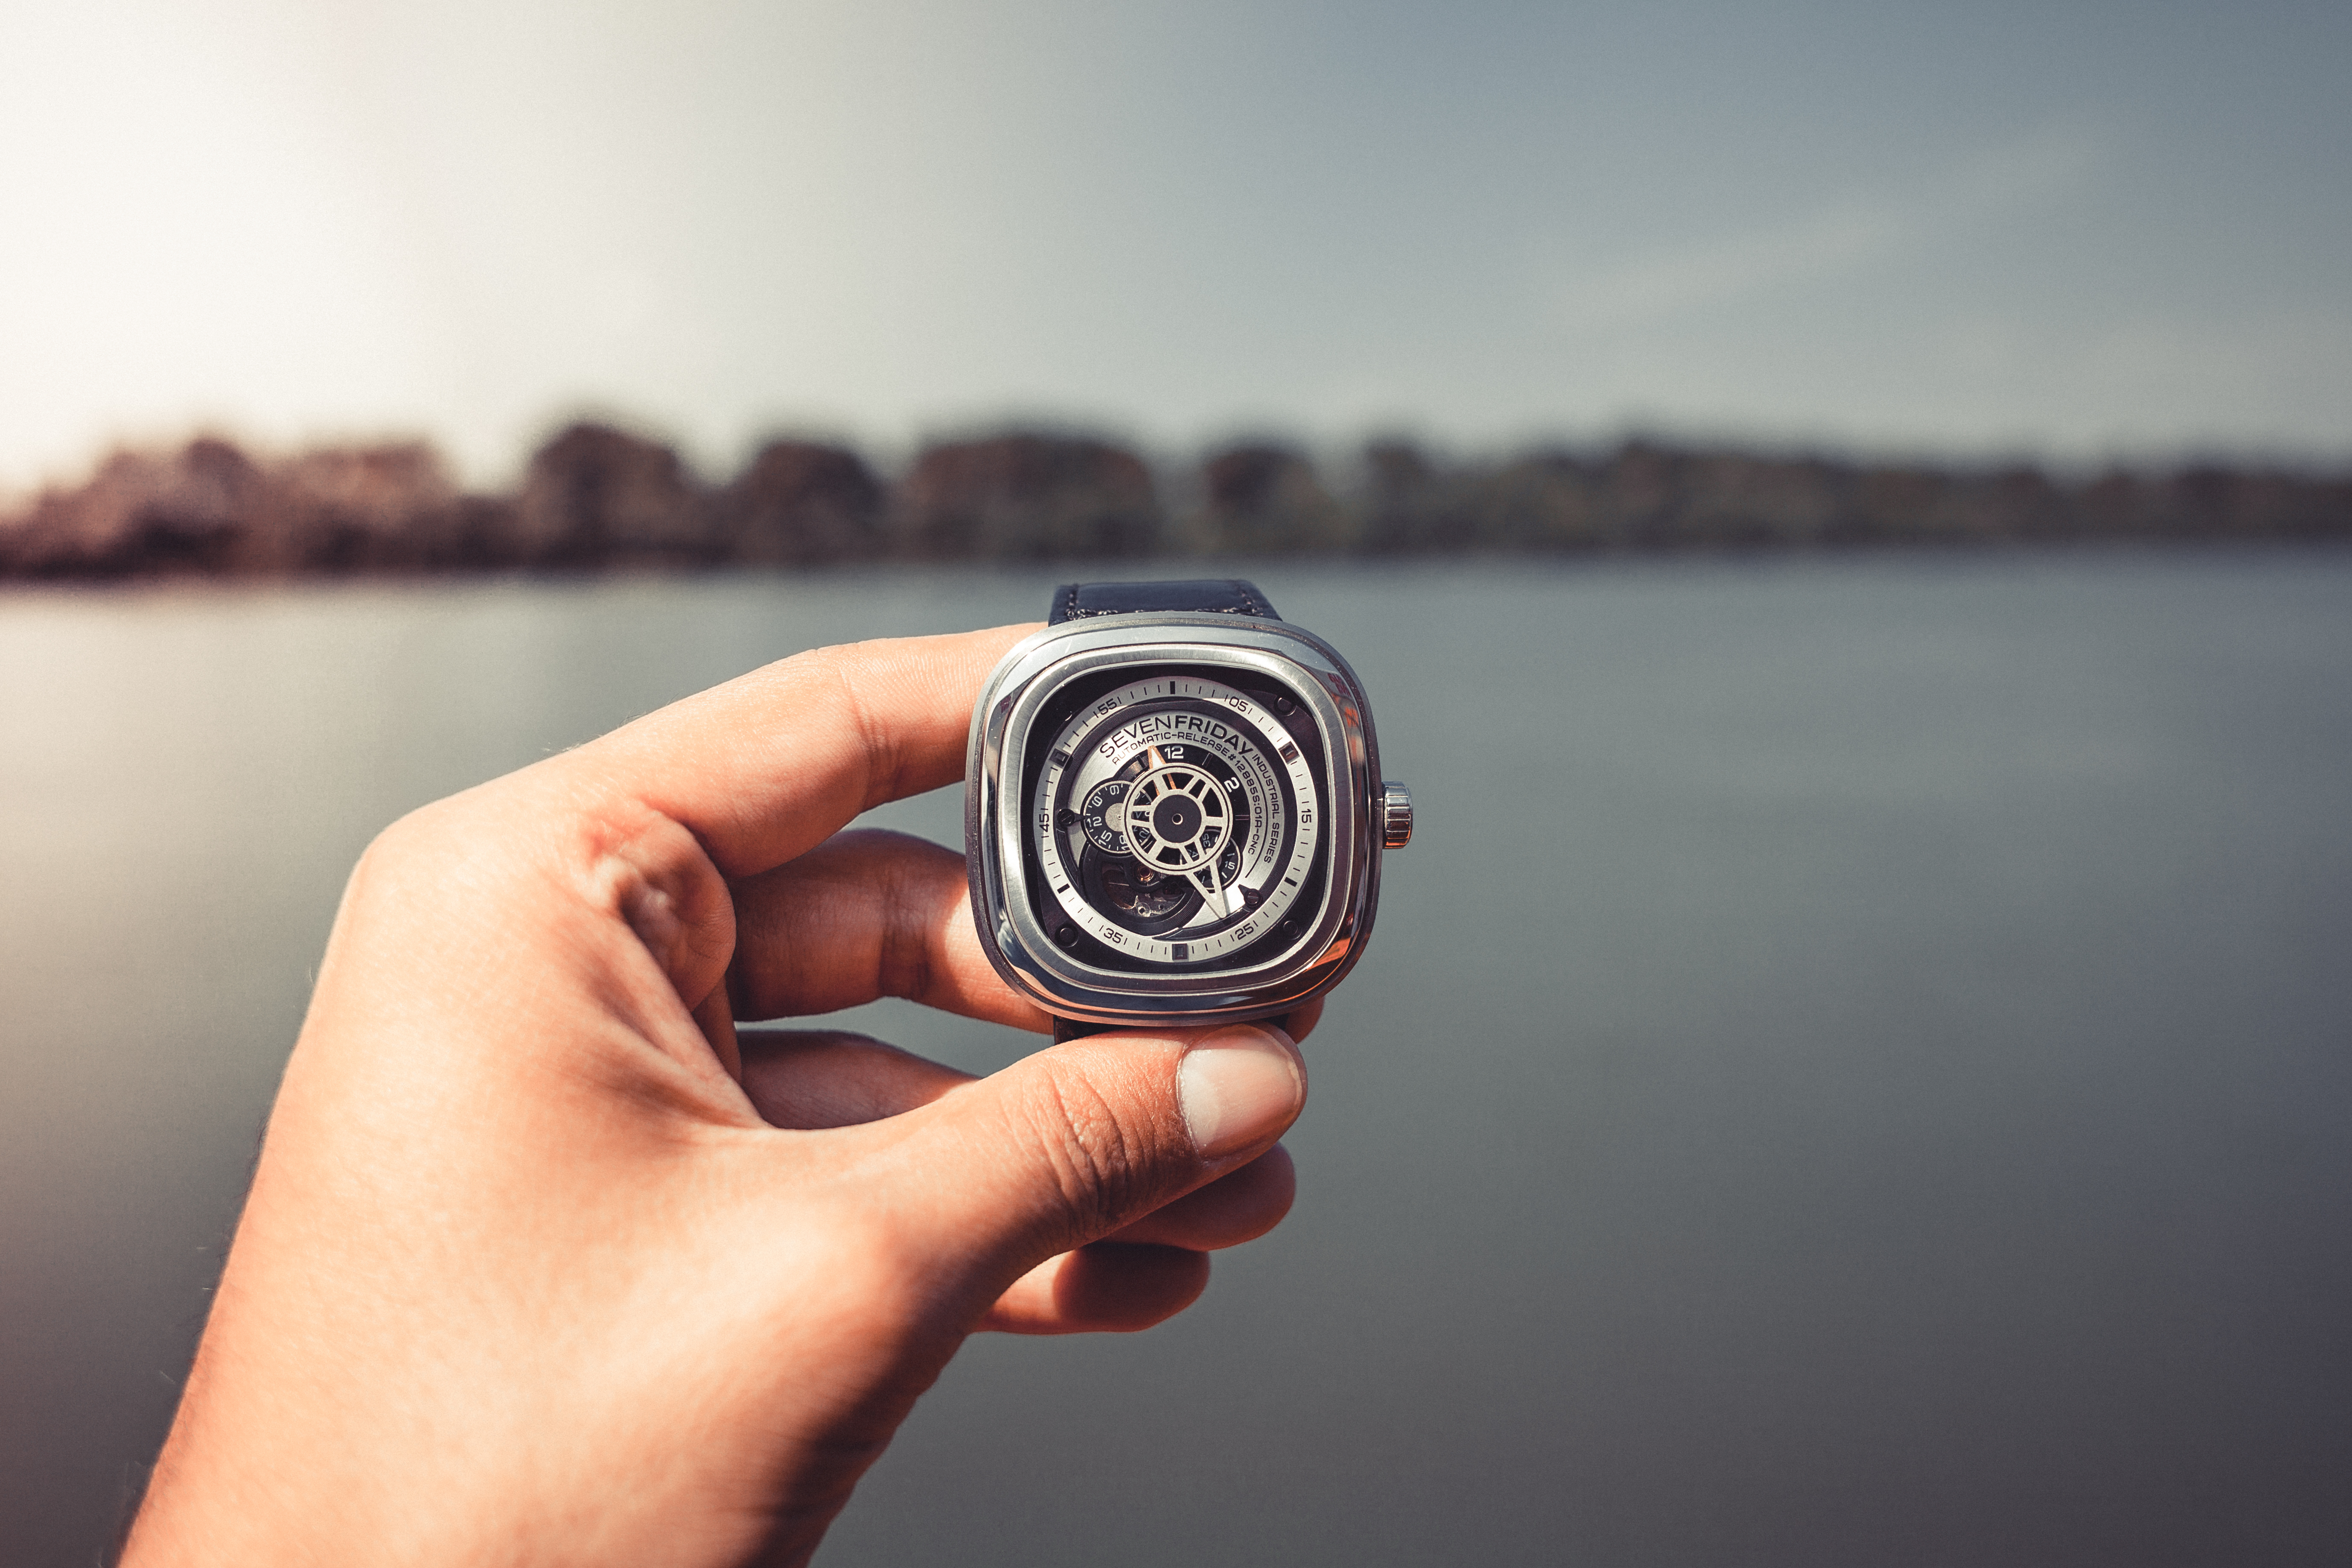
watch, hand, photography, ring, hold, holding, timepiece, jewellery, photograph, shape